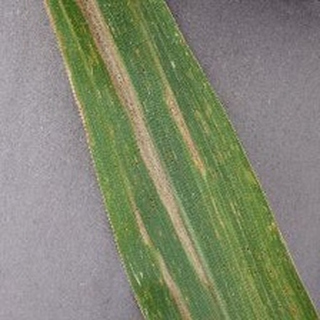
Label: corn_northern_leaf_blight